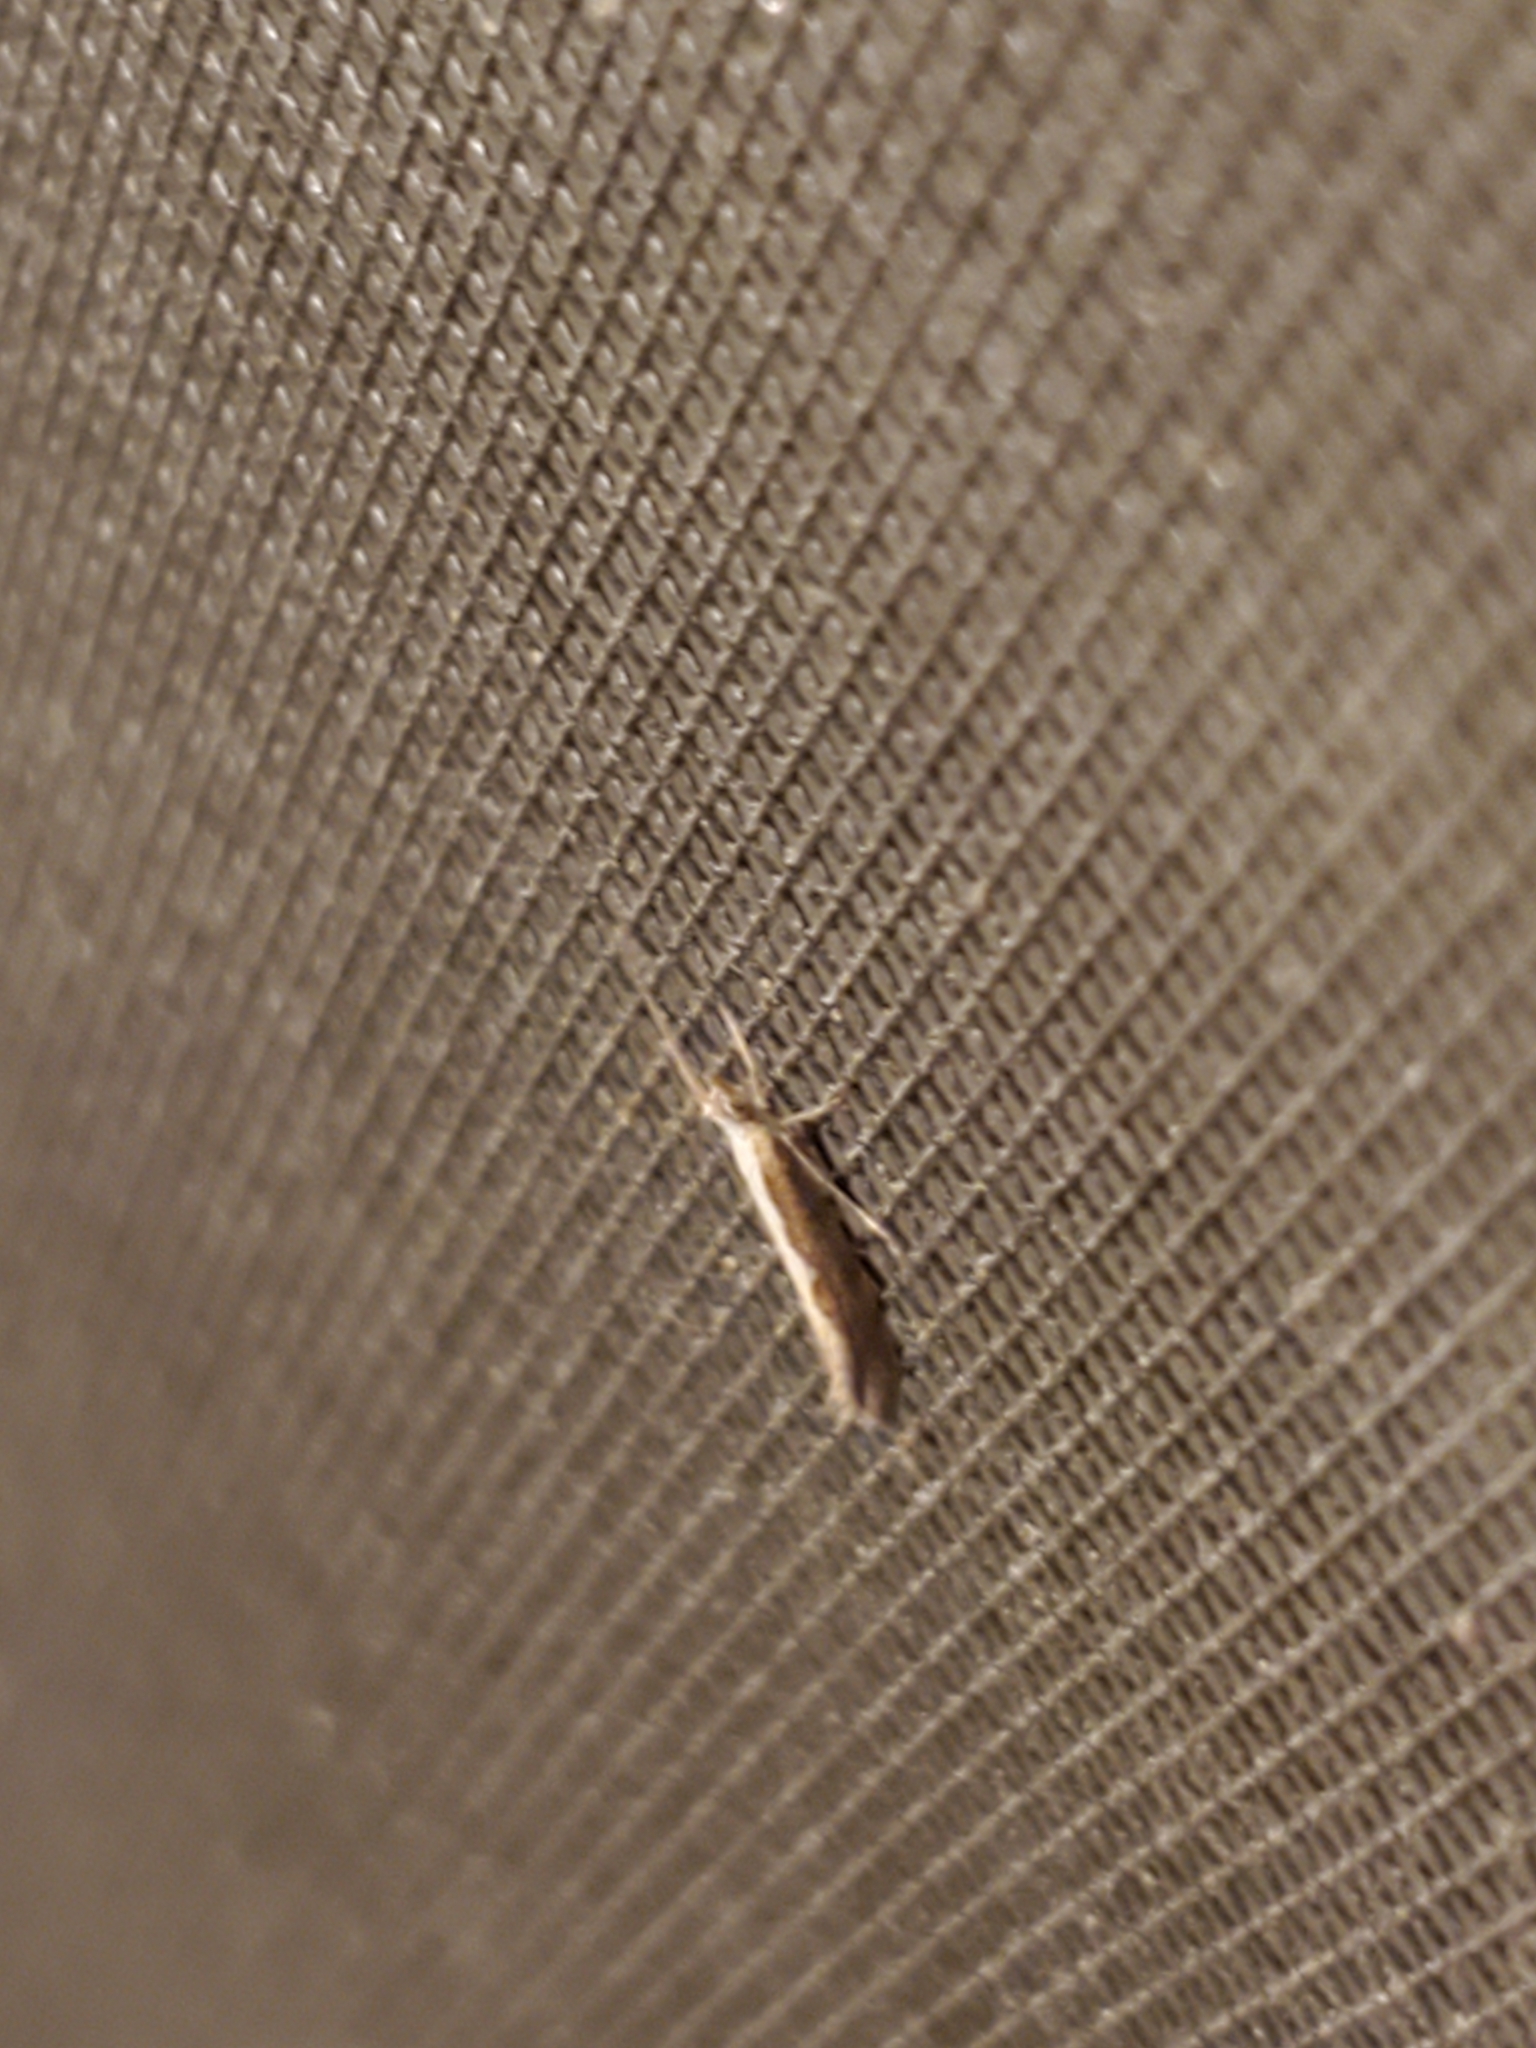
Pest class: diamondback_moth